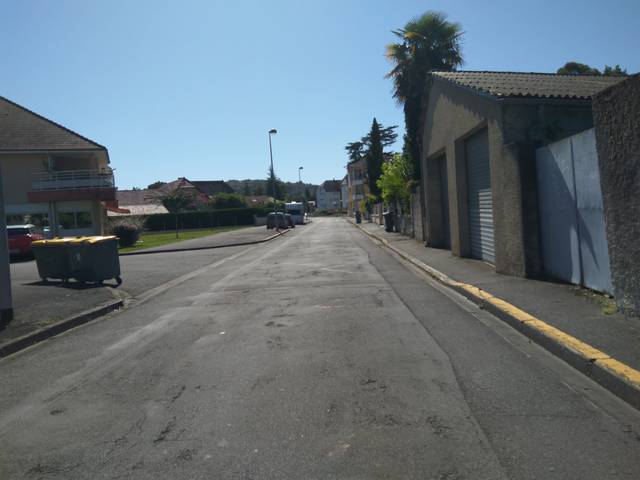
Region: France
Coordinates: 43.287, -0.376